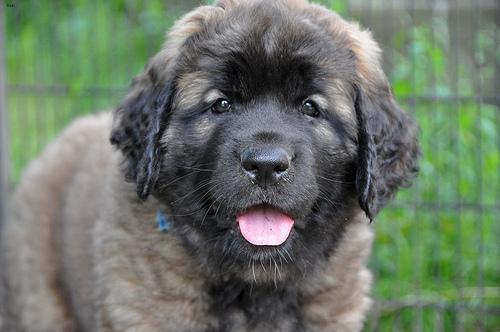
Breed: leonberger